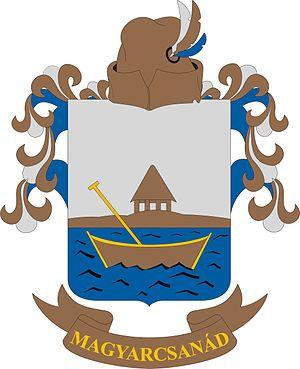
Magyarcsanád est un village et une commune du comitat de Csongrád en Hongrie.